Kīlauea

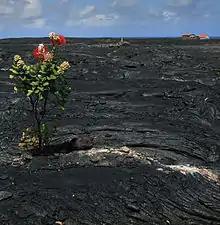
Ōhia ("Metrosideros polymorpha") growing on a barren lava field dating from 1986, formerly the village of Kalapana, Hawaii. The myrtle in this picture, taken in 2009, may have since been covered over—fresh flows in 2010 partially re-covered the area.

On December 20, 2020, at 9:30 pm local time, an eruption broke out within Halemaumau. The Hawaiian Volcano Observatory reported that three vents were feeding lava into the bottom of Halemaumau Crater, boiling off the water lake that had been growing since summer 2019 and replacing it with a lava lake. The eruption produced a plume that reached in the air. The eruption was preceded by earthquake swarms centered at Kaluapele on November 30, 2020, and December 2, 2020, the second of which was interpreted as a small intrusion of magma. By the following morning, the eruption had stabilized. Two of the three vents remained active and continued to fill the floor with lava. By 7:30 a.m. on December 25, 2020, the lava lake had filled in of the crater, On January 8, 2021, depth had increased to , and by February 24 to . A spatter cone had formed around the western vent.